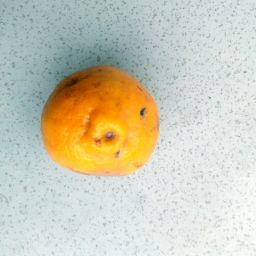
Fruit: Orange
Quality: Bad